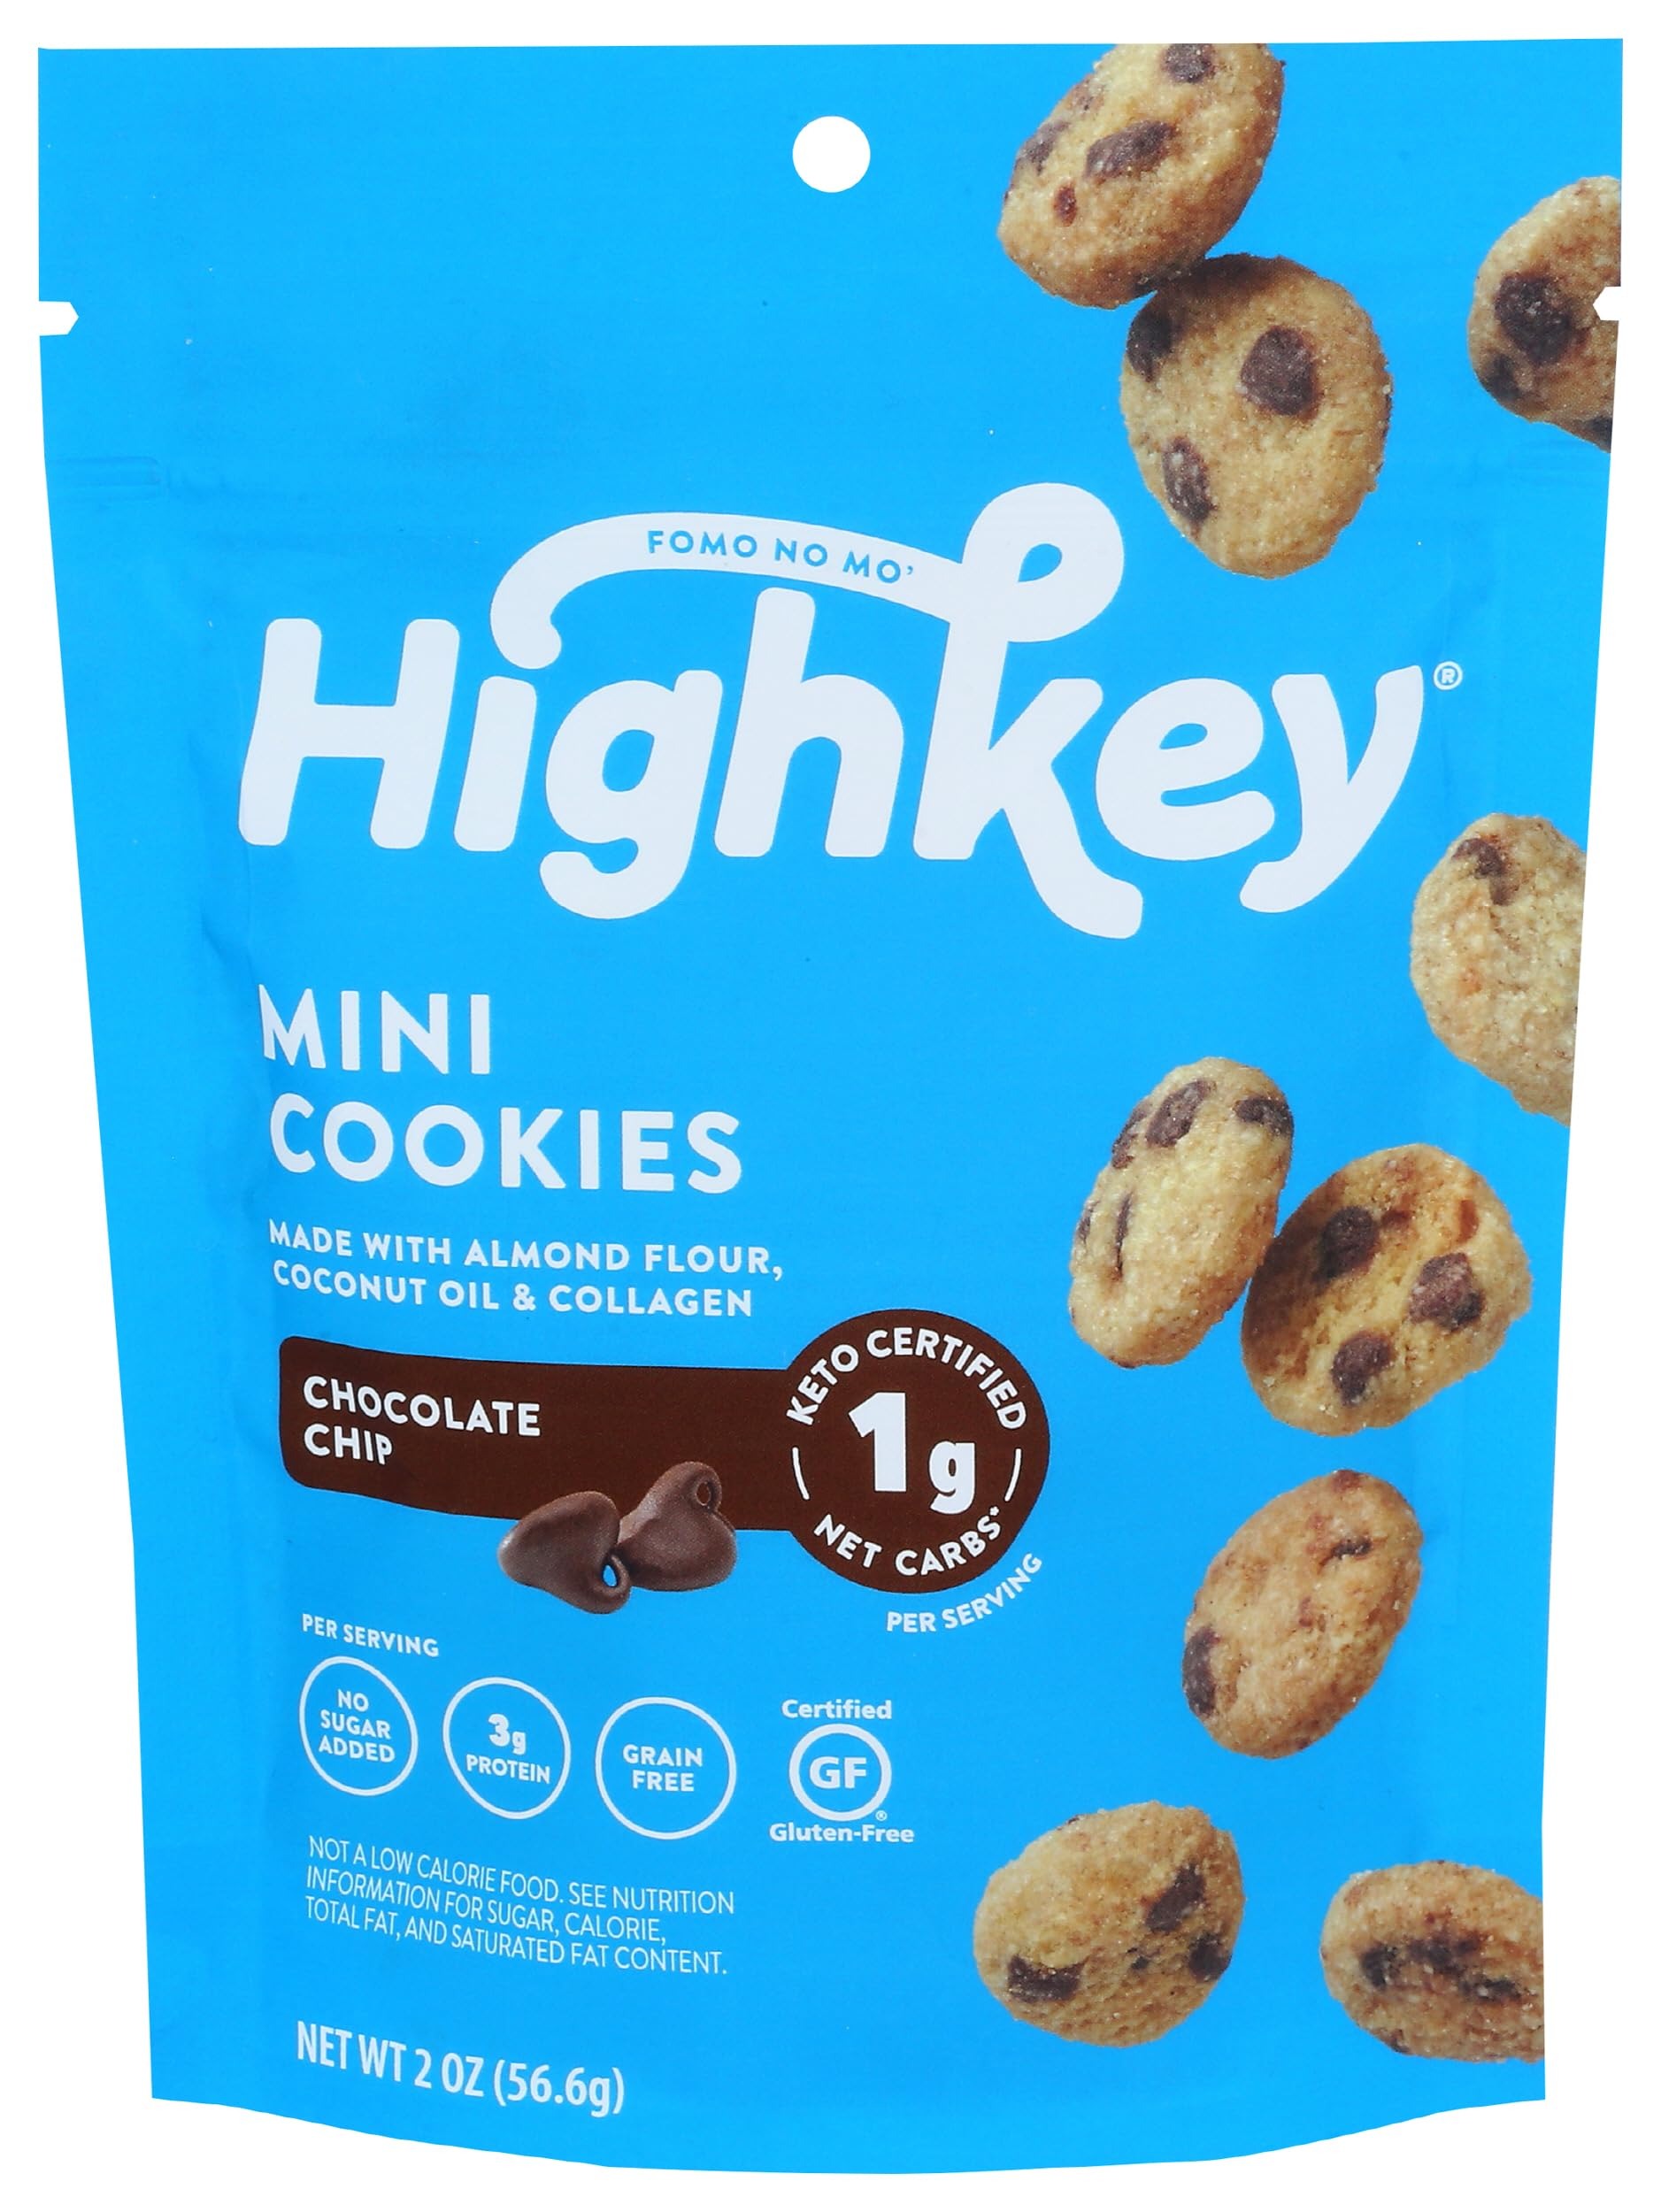
Item Name: HighKey Chocolate Chip Mini Cookies 2 Ounce
Bullet Point 1: Sugar Free and Diabetic Friendly - Our keto Chocolate Chip Cookies have no sugar added and use monk fruit, erythritol, and stevia. These sugar free cookies make a great keto snack using keto chocolate chips and are high key perfect diabetic cookies.
Bullet Point 2: Low Carb and Keto Friendly Snack - These HighKey snacks are made with 1g of net carb, which make them perfect keto cookies. These low carb snacks are ideal for those in ketosis on the ketogenic diet. Made with almond flour, butter, and coconut oil.
Bullet Point 3: Gluten Free and Grain Free - Our mini cookies have no preservatives, no gluten, and no grain! They are a great healthy snack for those on the gluten free diet. Gluten free snacks, grain free food, and almond flour cookies describe this product.
Bullet Point 4: Healthy Snacks for Kids and Adults - Kids snacks are full of sugar but our healthy cookies are sugar free and taste great! These keto snacks for weight loss are a healthy diabetic food and weight loss snack these keto bites are also protein snacks..
Bullet Point 5: Classic chocolate chip cookie taste - Enjoy the rich, buttery taste of homemade chocolate chip cookies without the added sugar & carbs.
Product Description: HighKey Chocolate Chip Cookies are a delicious, low carb snack option for the days you’re craving something sweet but still want to eat healthy. These crunchy, bite sized cookies make the perfect keto food because they’re low carb, have zero grams of added sugar, and are completely gluten free. Plus, they taste just like your favorite childhood snack. If you’re looking for a sugar free dessert option for diabetics, HighKey cookies are made with only natural sugar substitutes, low glycemic index sweeteners. Our gluten free cookies have the rich, buttery flavor you crave but without the added sugar. Thanks to HighKey keto snacks you can enjoy your favorite snacks and desserts while watching your carb and sugar intake.
Value: 2.0
Unit: Ounce

Price: 3.99